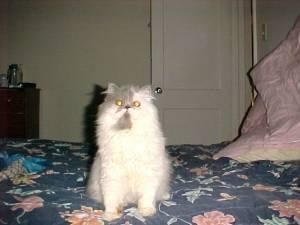
Persian